Kyle McCord

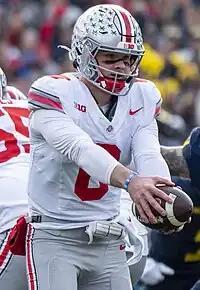
McCord at Ohio State in 2023

McCord primarily spent his freshman season at Ohio State as the backup to starter C. J. Stroud. He made one start against Akron while Stroud was recovering from a shoulder injury. In the game, McCord completed 13 of 18 passing attempts for 319 yards and two touchdowns with one interception in a 59–7 win and was named the Big Ten Conference Freshman of the Week. He finished the season with 416 passing yards and two touchdown passes and two interceptions in five games played. McCord entered his sophomore season as the Buckeyes second string quarterback. He appeared in seven games, all off the bench, and completed 16 of 20 pass attempts for 190 yards and one touchdown.